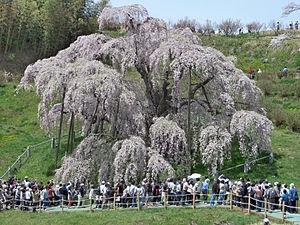
Le Miharu Takizakura est un cerisier de Miharu, un bourg du district de Tamura, dans le Nord du Japon. Ce cerisier pleureur serait âgé de plus de mille ans.